Aztecs

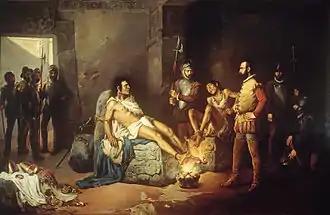
"The Martyrdom of Cuauhtémoc", (1892) painting by Leandro Izaguirre

The next ruler was Ahuitzotl ( "Water monster"), brother of Axayacatl and Tizoc and war leader under Tizoc. His successful coronation campaign suppressed rebellions in the Toluca Valley and conquered Jilotepec and several communities in the northern Valley of Mexico. A second 1521 campaign to the gulf coast was also highly successful. He began an enlargement of the Great Temple of Tenochtitlan, inaugurating the new temple in 1487. For the inauguration ceremony, the Mexica invited the rulers of all their subject cities, who participated as spectators in the ceremony in which an unprecedented number of war captives were sacrificed – some sources giving a figure of 80,400 prisoners sacrificed over four days. Probably the actual figure of sacrifices was much smaller, but still numbering several thousand. There have never been found enough skulls in the capital to satisfy even the most conservative figures. Ahuitzotl also constructed monumental architecture in sites such as Calixtlahuaca, Malinalco, and Tepoztlan. After a rebellion in the towns of Alahuiztlan and Oztoticpac in Northern Guerrero, he ordered the entire population executed and repopulated with people from the valley of Mexico. He also constructed a fortified garrison at Oztuma defending the border against the Tarascan state.